Modernism

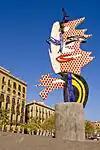
Roy Lichtenstein's sculpture "El Cap de Barcelona" recreates the appearance of Ben Day dots.

In 1913—which was the year of philosopher Edmund Husserl's "Ideas", physicist Niels Bohr's quantized atom, Ezra Pound's founding of imagism, the Armory Show in New York, and in Saint Petersburg the "first futurist opera", Mikhail Matyushin's "Victory over the Sun"—another Russian composer, Igor Stravinsky, composed "The Rite of Spring", a ballet that depicts human sacrifice and has a musical score full of dissonance and primitive rhythm. This caused an uproar on its first performance in Paris. At this time, though modernism was still "progressive", it increasingly saw traditional forms and social arrangements as hindering progress and recast the artist as a revolutionary, engaged in overthrowing rather than enlightening society. Also in 1913, a less violent event occurred in France with the publication of the first volume of Marcel Proust's important novel sequence "À la recherche du temps perdu" (1913–1927) ("In Search of Lost Time"). This is often presented as an early example of a writer using the stream-of-consciousness technique, but Robert Humphrey comments that Proust "is concerned only with the reminiscent aspect of consciousness" and that he "was deliberately recapturing the past for the purpose of communicating; hence he did not write a stream-of-consciousness novel."